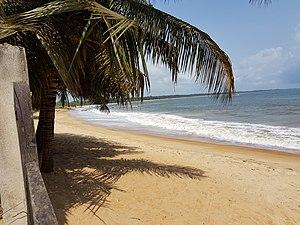
Plage Hôtel La Flotte
Grand-Béréby est une ville de l'ouest de la Côte d'Ivoire, proche du Liberia, dans la région de San-Pédro.